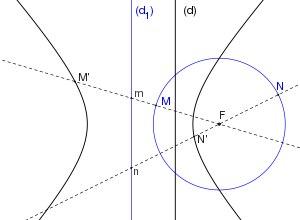
En mathématiques, une hyperbole est une courbe plane obtenue comme la double intersection d'un double cône de révolution avec un plan. Elle peut également être définie comme une conique d'excentricité supérieure à 1, ou comme l'ensemble des points dont la différence des distances à deux points fixes est constante.